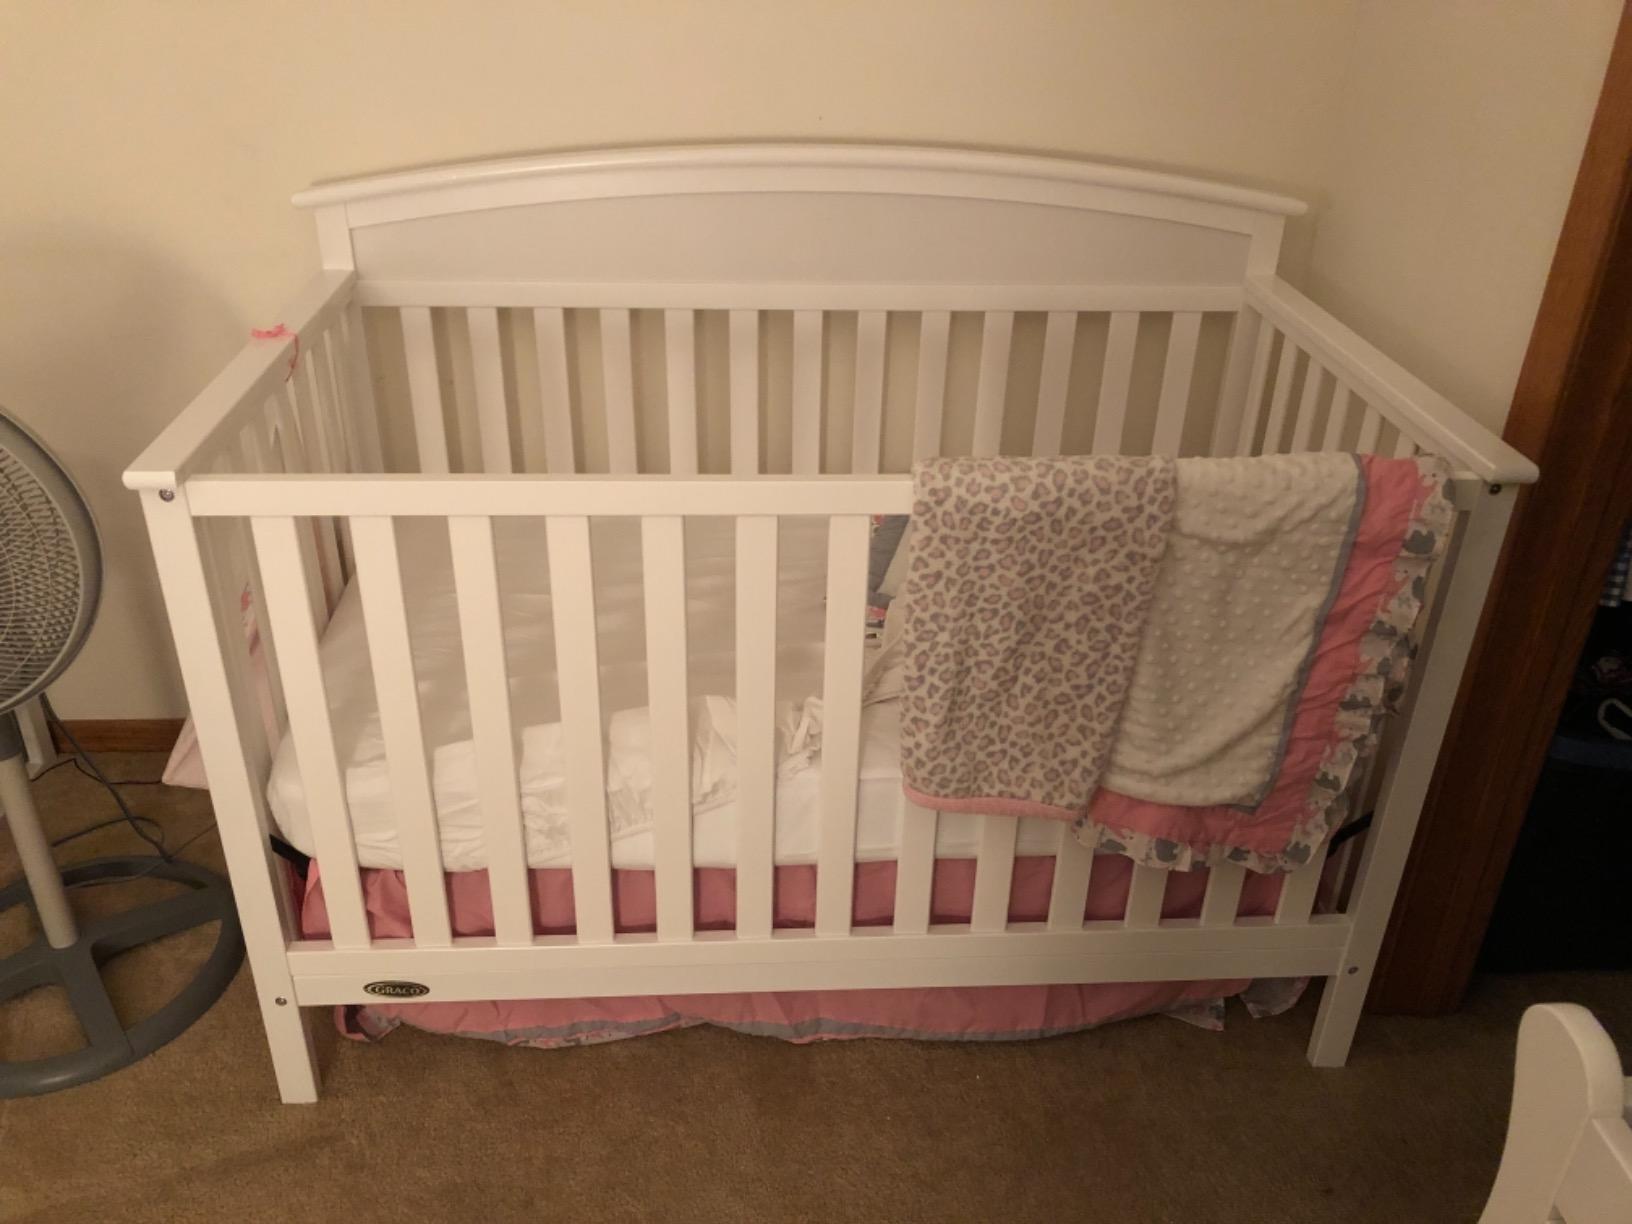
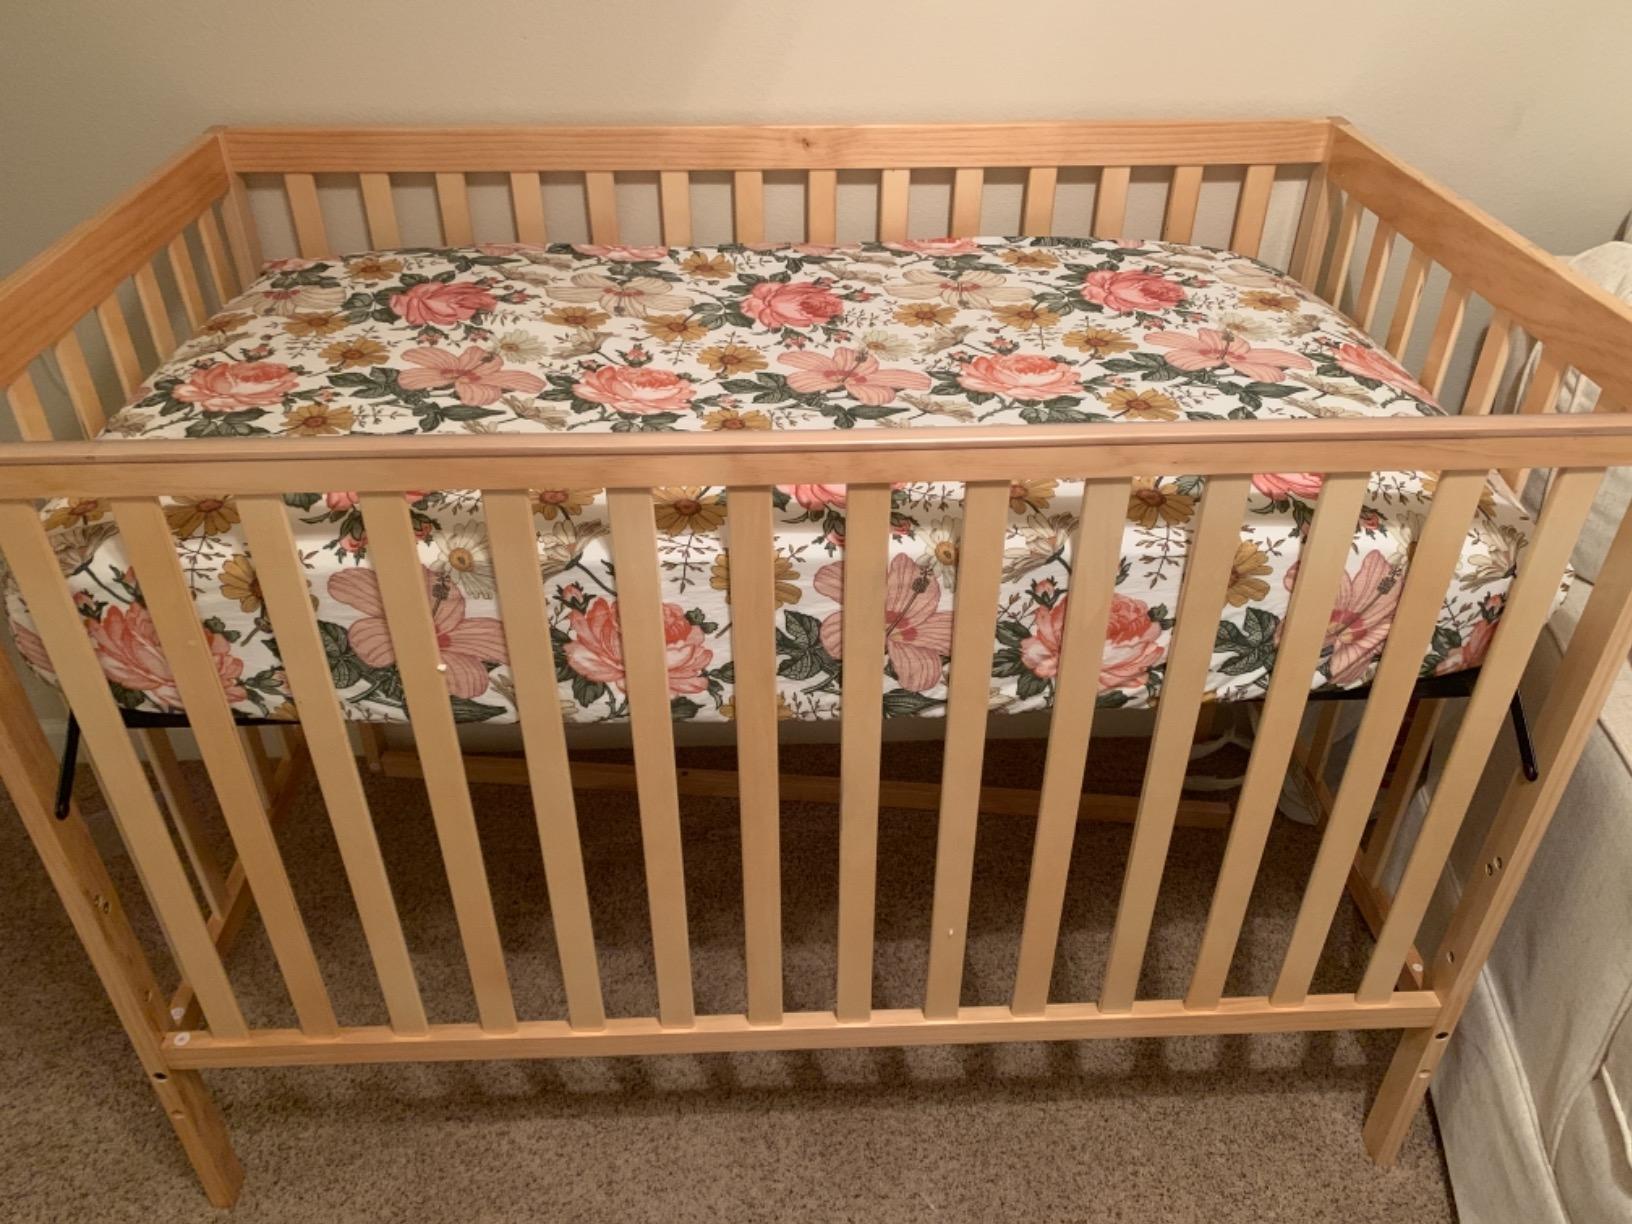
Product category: products_crib
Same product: no